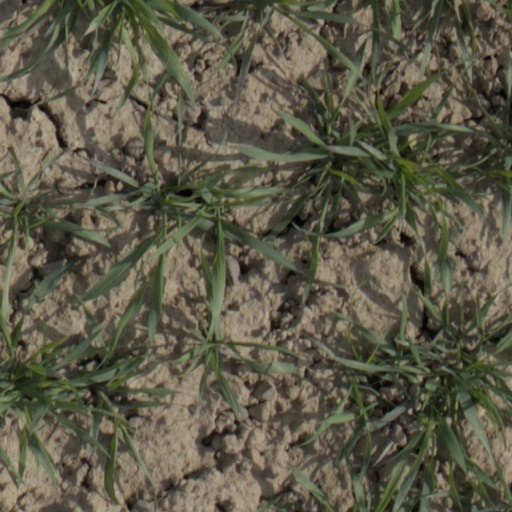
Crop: wheat